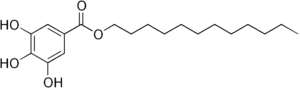
Le gallate de dodécyle est un composé organique, résultant de l'estérification de l'acide gallique par du dodécanol, utilisé comme additif alimentaire sous la dénomination E312. Il est utilisé à des doses comprises entre 50 mg et 1000 mg/kg, notamment pour empêcher le rancissement de produits gras.